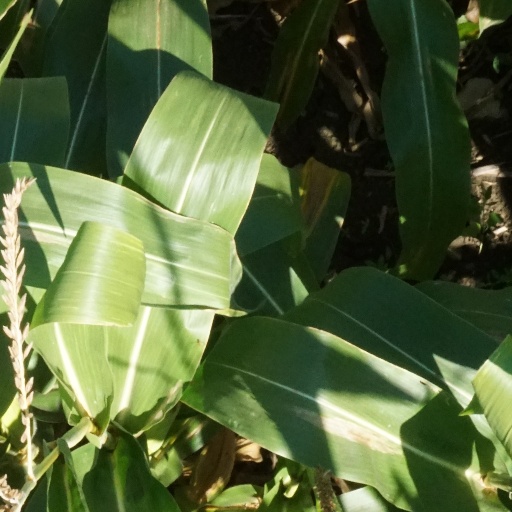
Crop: maize; corn